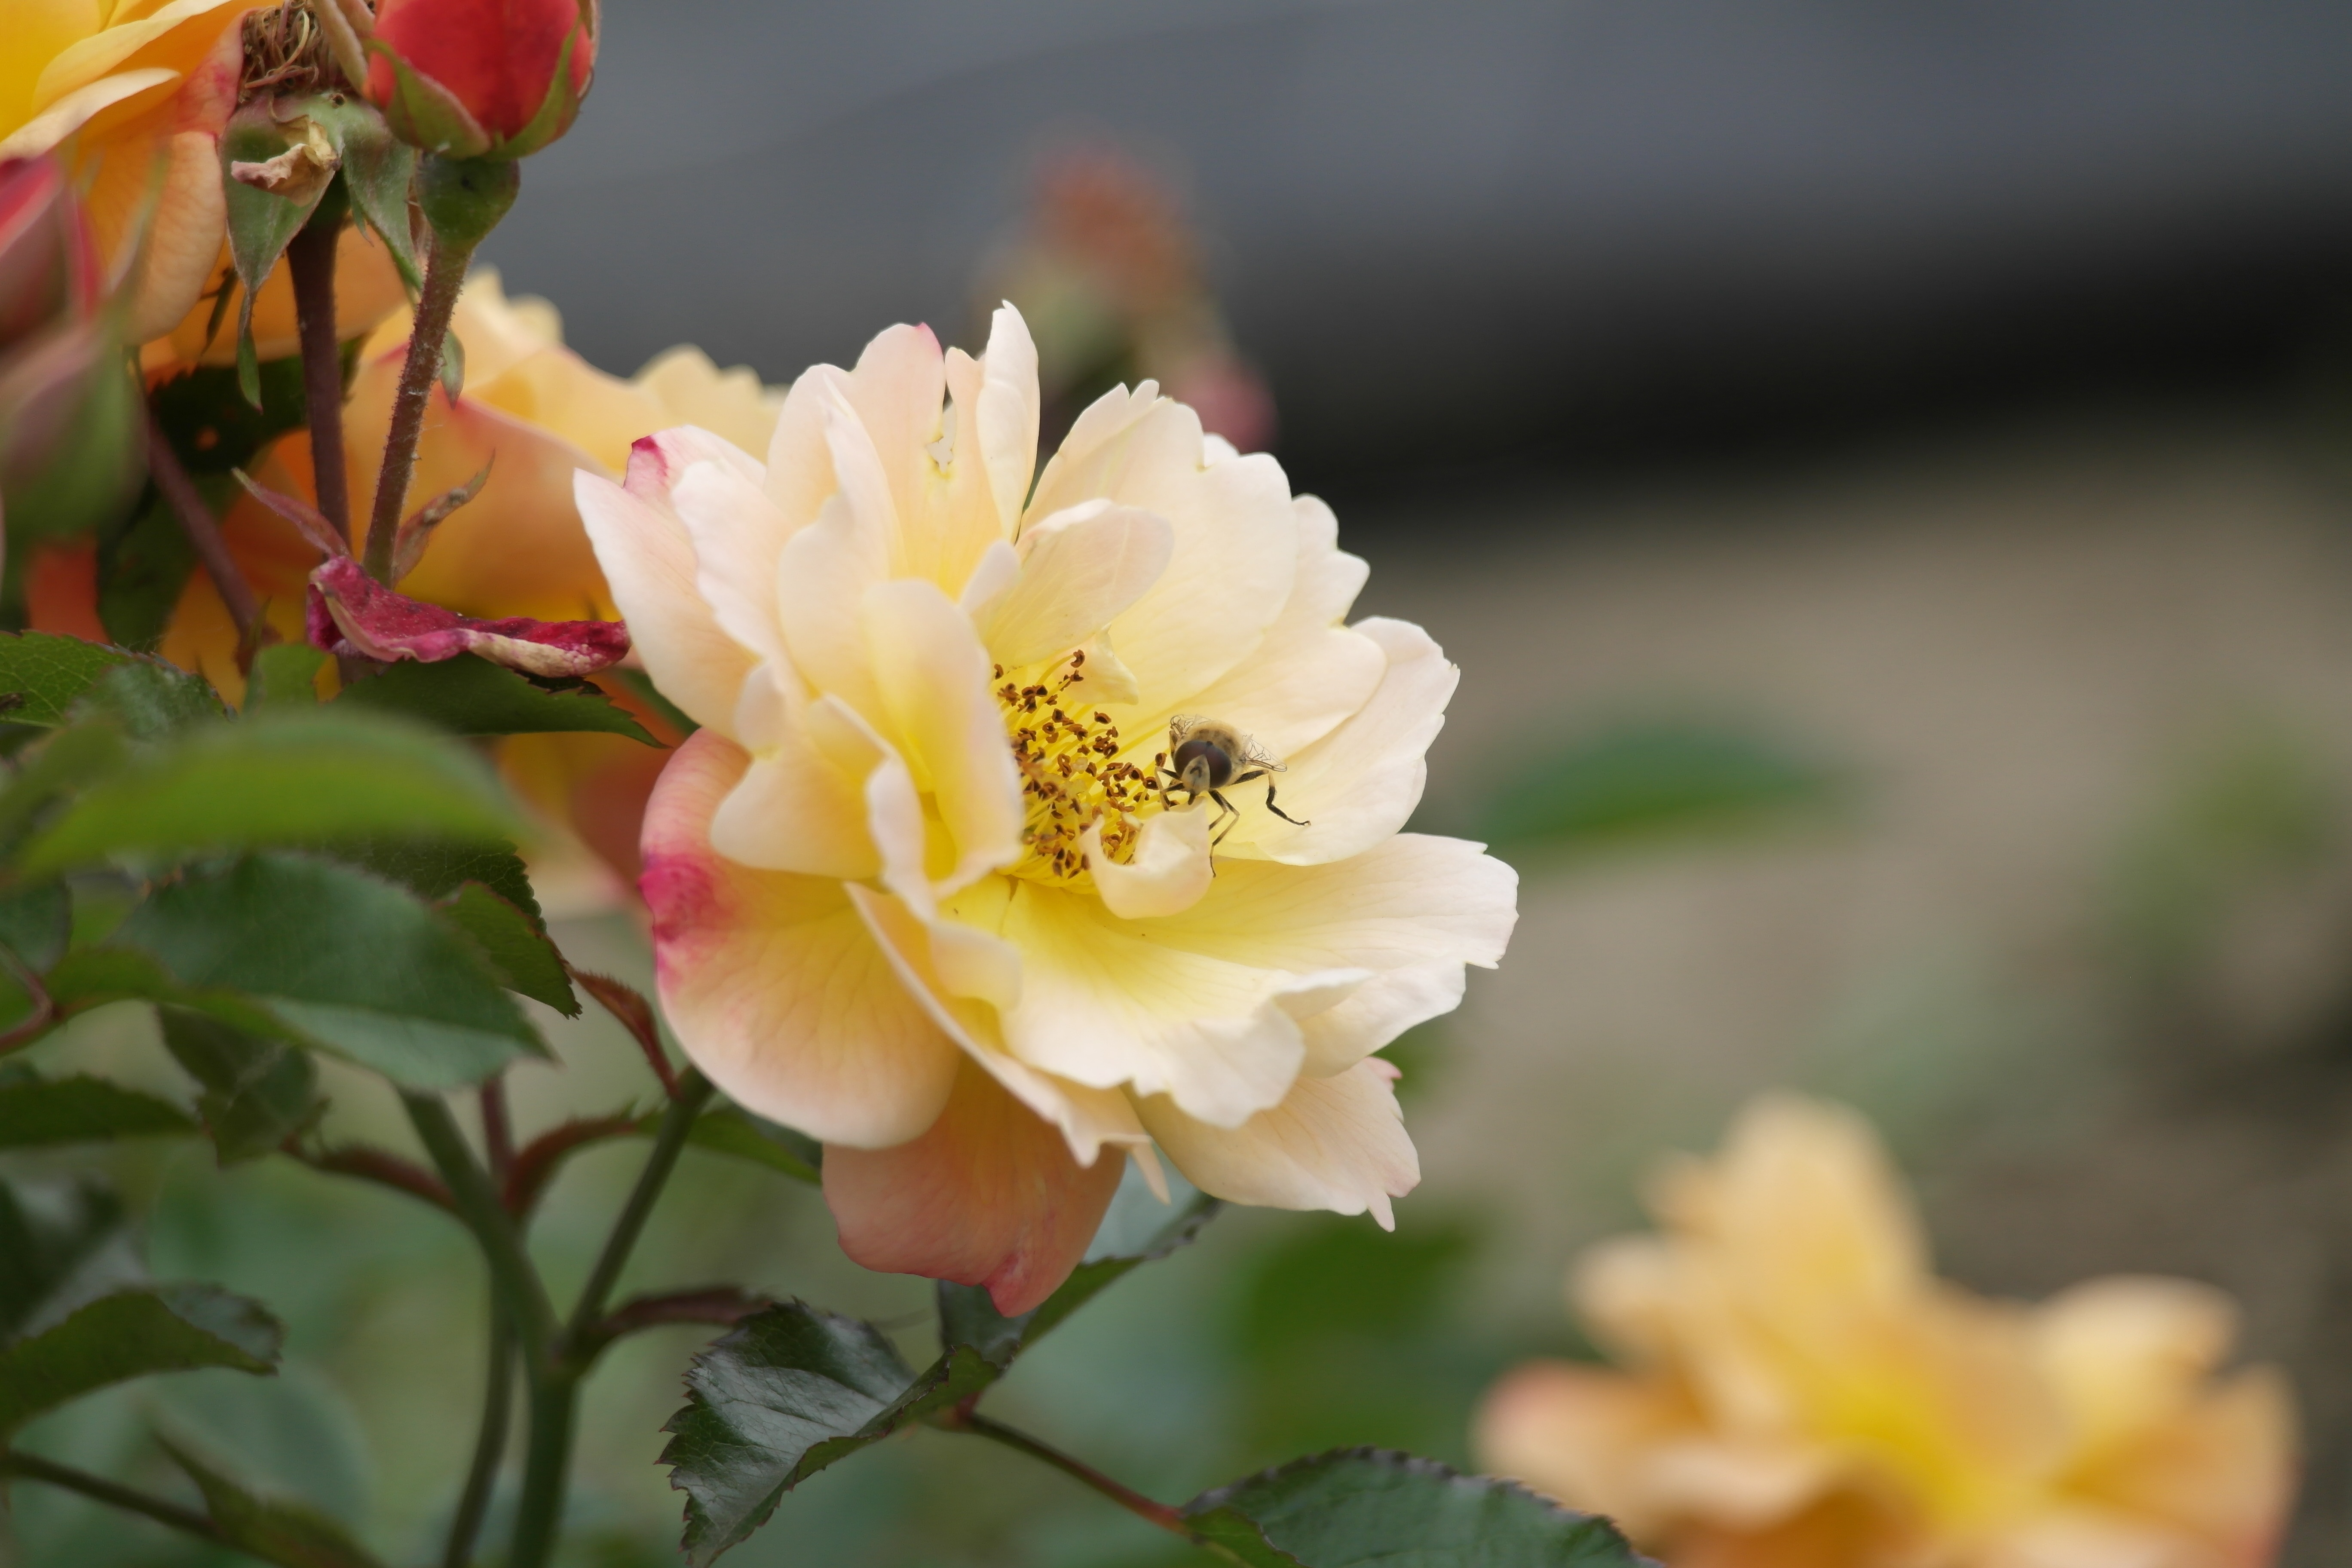
blossom, plant, flower, petal, rose, botany, yellow, flora, close up, shrub, floribunda, macro photography, flowering plant, garden roses, rose family, land plant